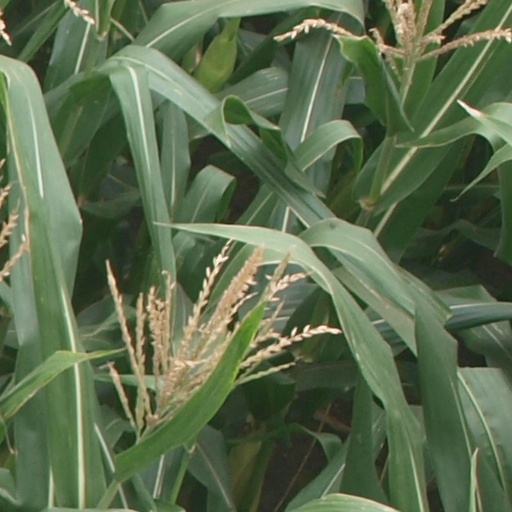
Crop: maize; corn